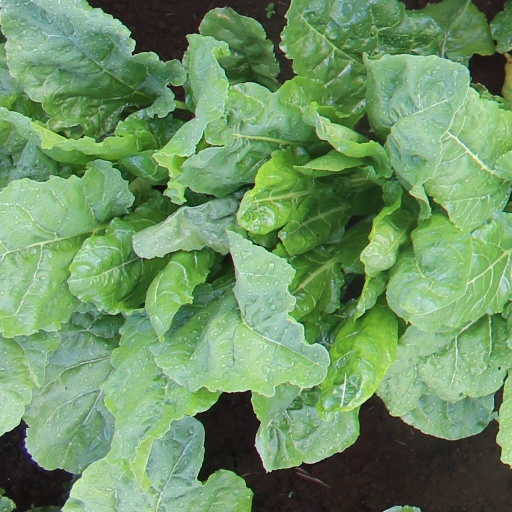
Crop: sugar beet